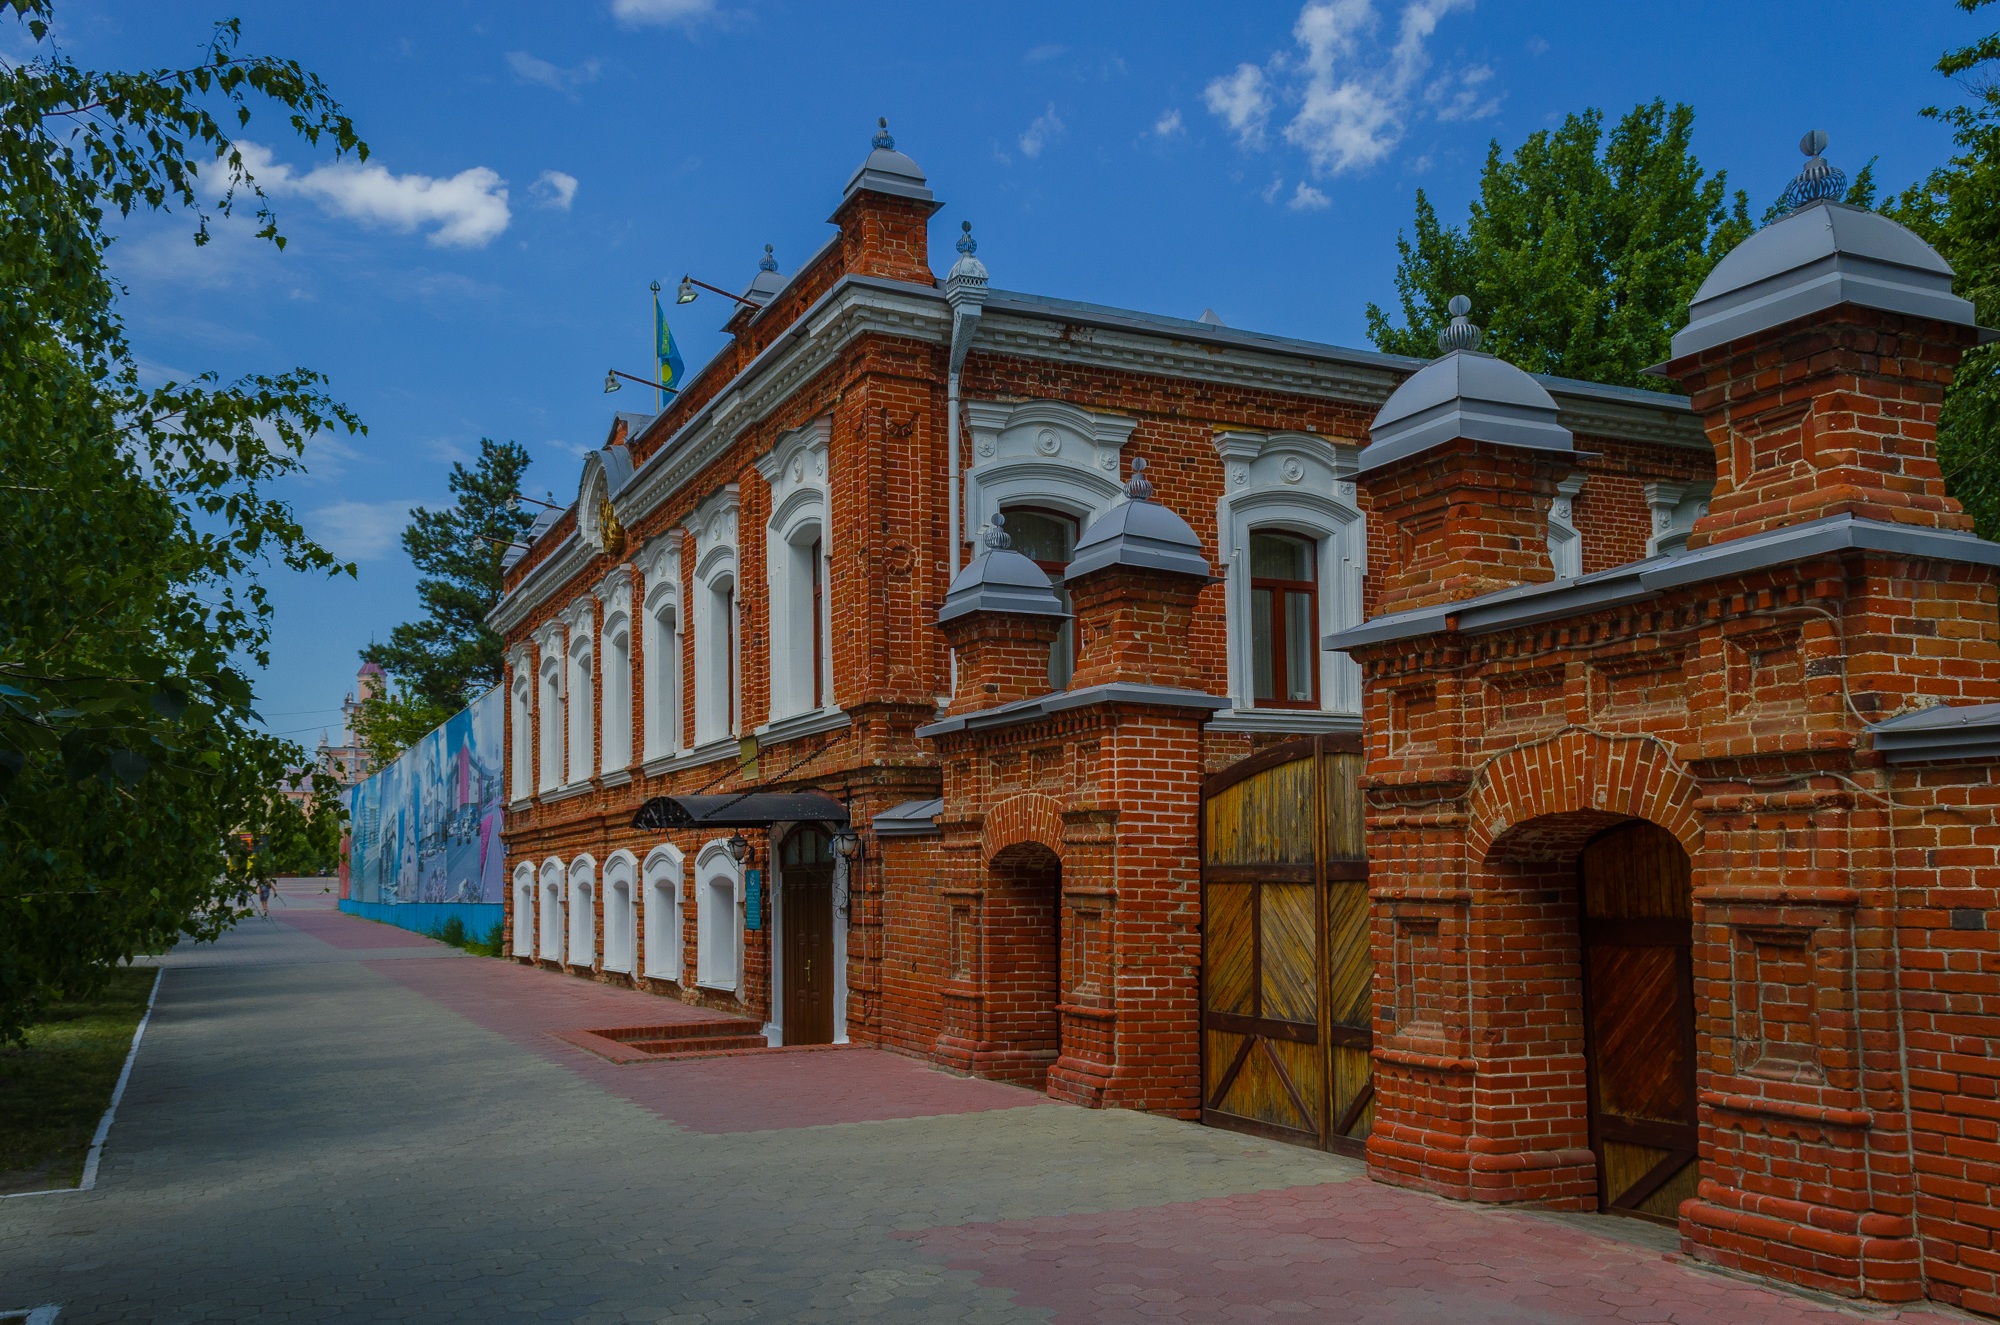
architecture, house, town, home, facade, art, estate, neighbourhood, brick house, kazakhstan, residential area, kostanay, red briks